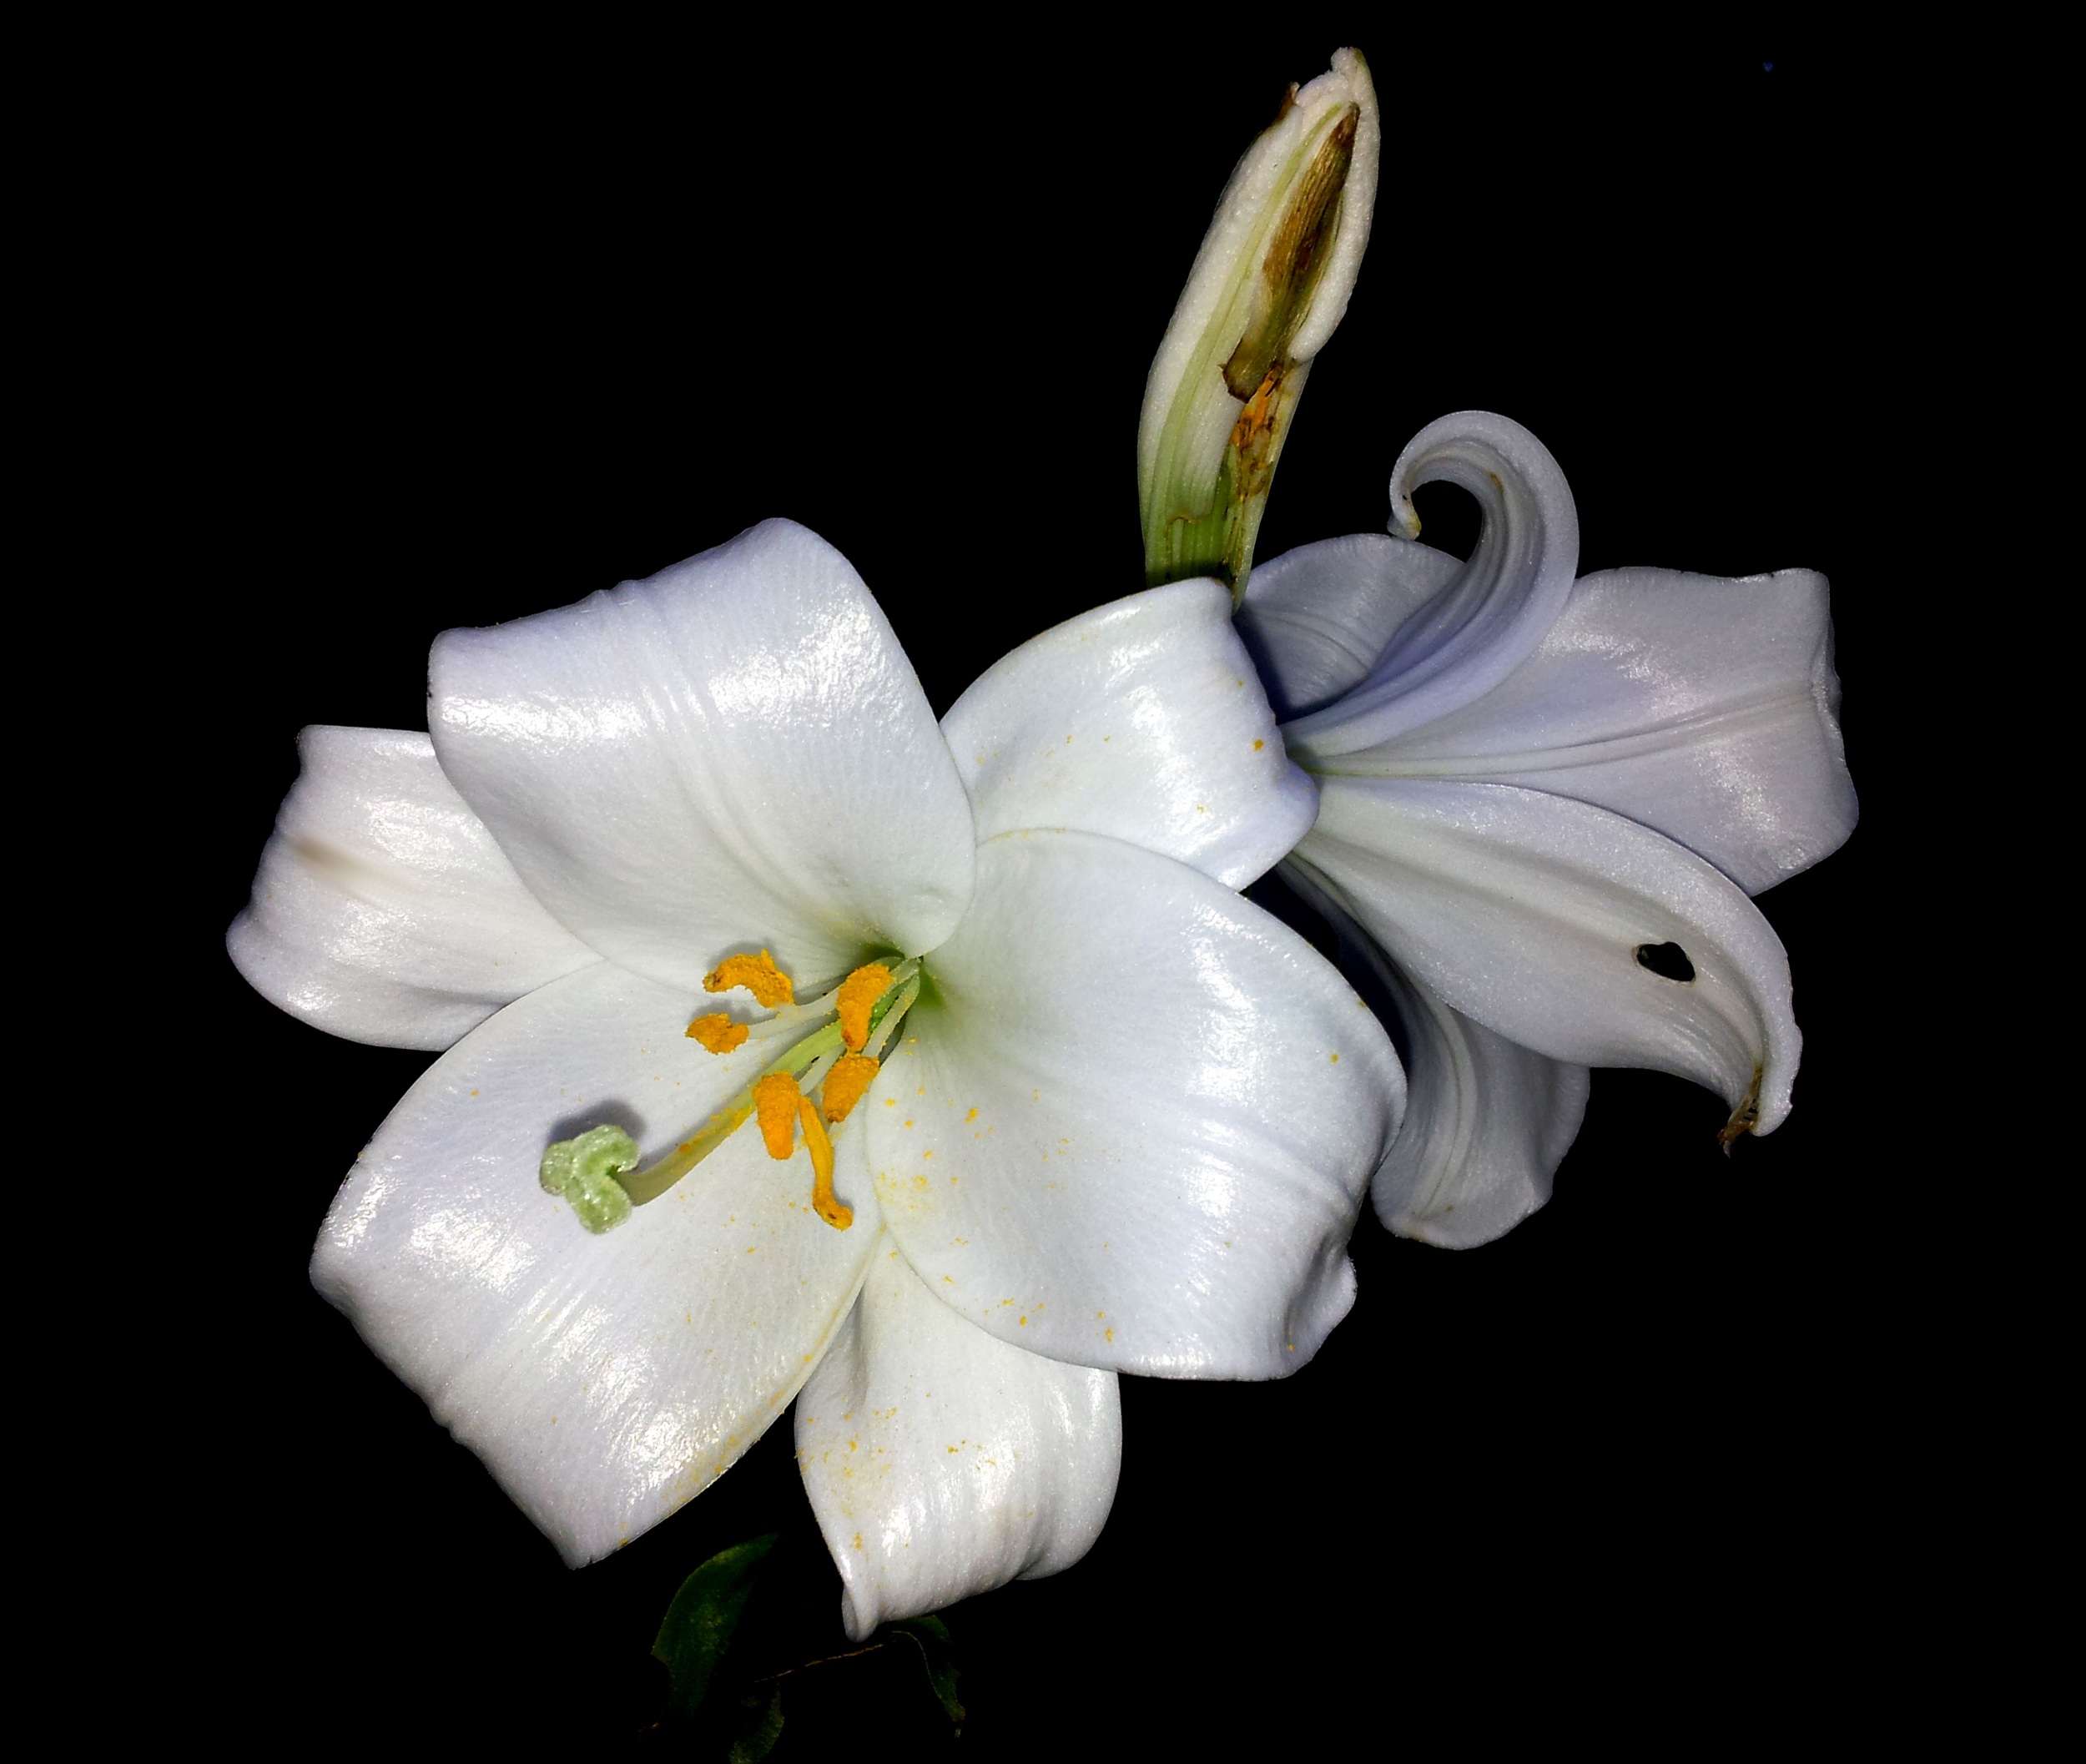
plant, white, flower, petal, bloom, garden, flora, white flower, lily, purity, dark background, macro photography, jasmine, flowering plant, flower bouquet, cut flowers, pistilli, dendrobium, land plant, moth orchid, amaryllis belladonna